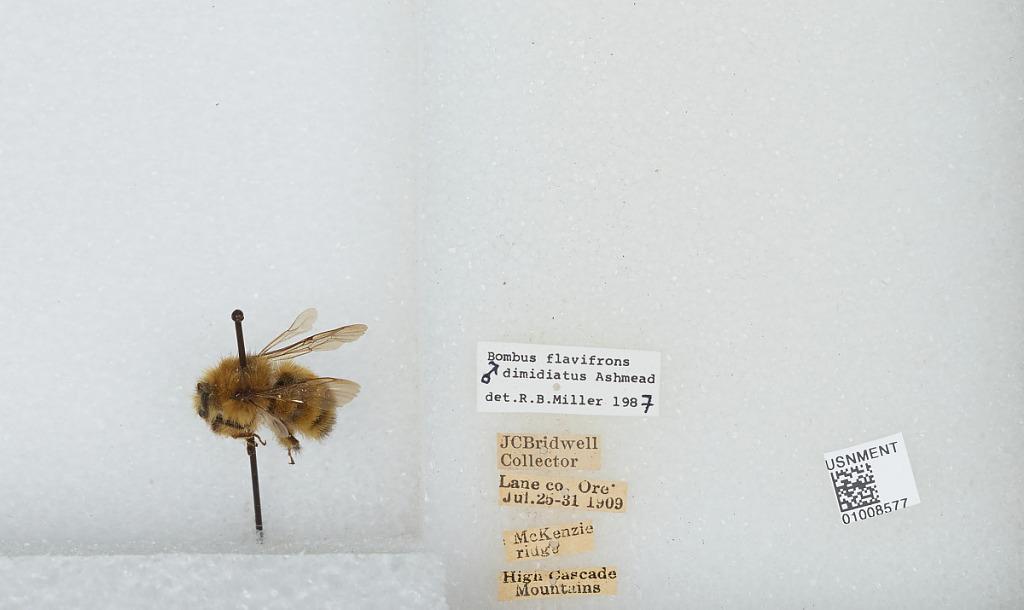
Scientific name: Bombus (Pyrobombus) flavifrons Cresson
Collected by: J. Bridwell
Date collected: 1909-7-25
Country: United States
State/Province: Oregon
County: Lane
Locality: McKenzie Ridge, High Cascade Mountains
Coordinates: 44.2597, -121.81
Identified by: Miller, R. B.